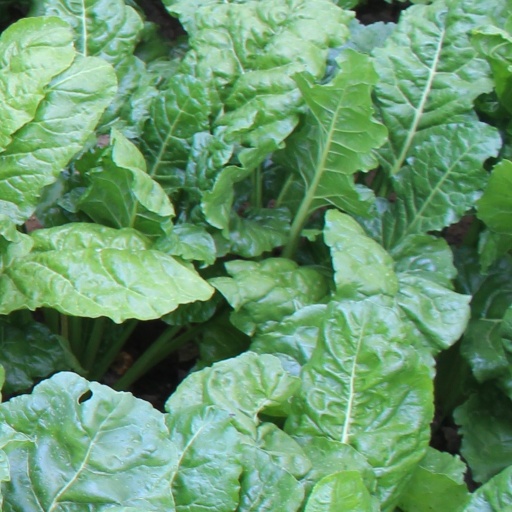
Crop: sugar beet